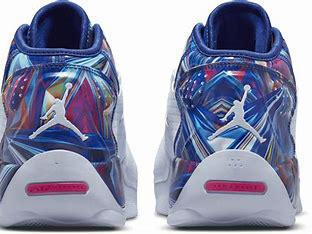
Brand: Jordan
Model: Zion 2